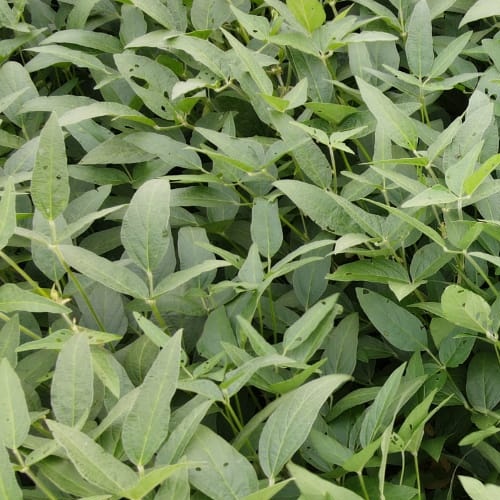
Label: Diabrotica_speciosa